Bartholomew Mastrius

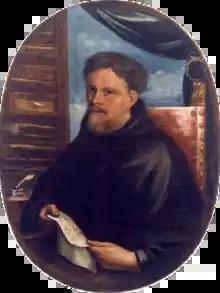
fra Bartolomeo Mastri

Bartholomew Mastrius (Meldola, near Forlì, 7 December 1602 – Meldola, 11 January 1673) was an Italian Conventual Franciscan philosopher and theologian.